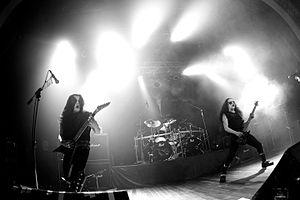
Immortal est un groupe de black metal norvégien, originaire de Bergen. Fondé en 1990 par Abbath et Demonaz Doom Occulta, Immortal recense plusieurs albums devenus des références dans la scène musicale black metal, il est d'ailleurs l'un des groupes les plus connus au monde dans ce style.